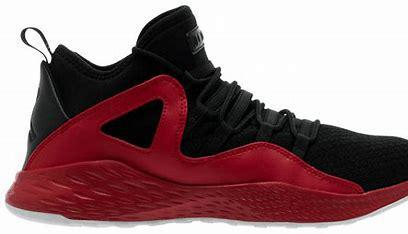
Brand: Jordan
Model: Formula 23